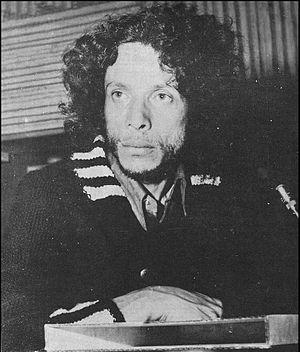
Jorge Isaac Pinchevsky est un violoniste de musique classique, de musique folklorique, de tango et de rock argentin. Dans ce dernier genre, il figure parmi les violonistes les plus renommés.